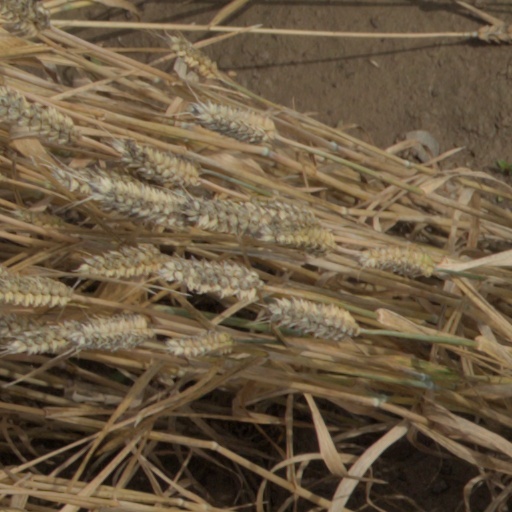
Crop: wheat